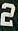
Number: 2